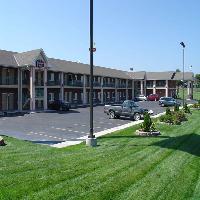
Weather: sun or clear